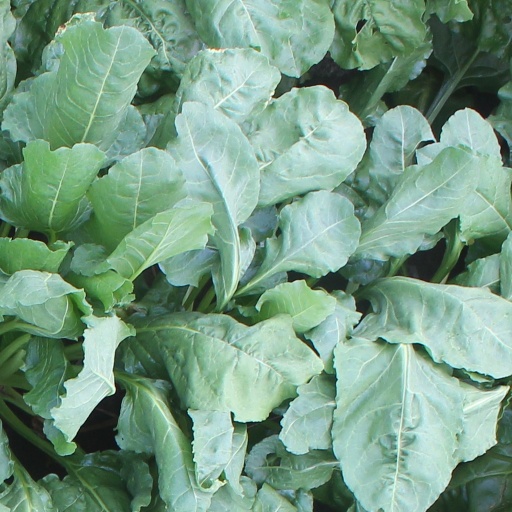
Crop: sugar beet